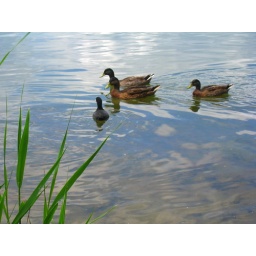
ducks swimming in the lake (De Plas, Rotselaar)